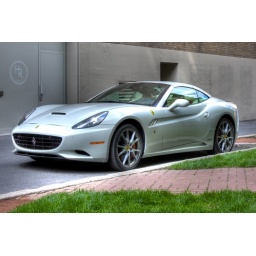
Jaw dropping car spotted near Holt's in Montreal. HDR.